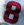
Number: 8